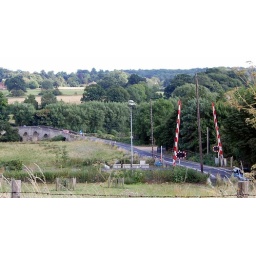
Mediaeval stone bridge at Teston over river Medway with railway track alongside.